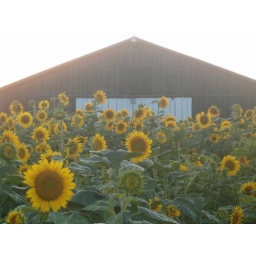
the sunflower bed my dad plants every year in front of the barn